Kieler, Wisconsin

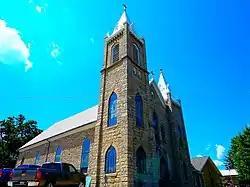
Immaculate Conception Catholic Church

Immaculate Conception, the only Catholic church in Kieler, was constructed in 1858. The church was remodeled in 1896, when a rock exterior and two front towers were added. A 2004 addition includes a large gathering area on the west side. Holy Ghost/Immaculate Conception School serves students in grades 4 through 8. Students in kindergarten through 3rd grade attend school in Dickeyville.